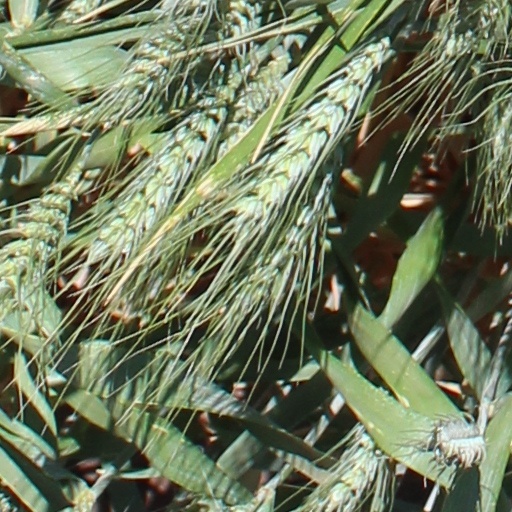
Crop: wheat